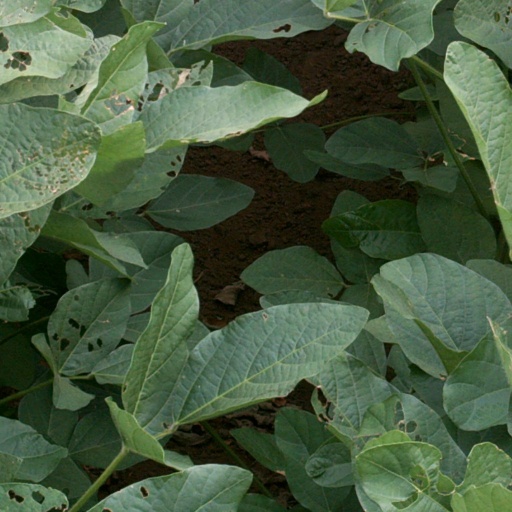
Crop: soybean